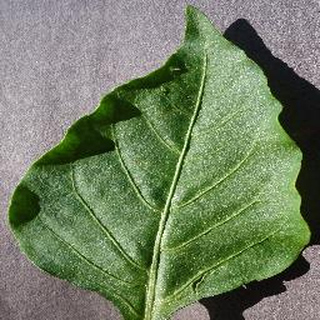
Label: healthy_bell_pepper